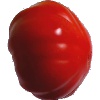
Label: Tomato 3